Rus' people

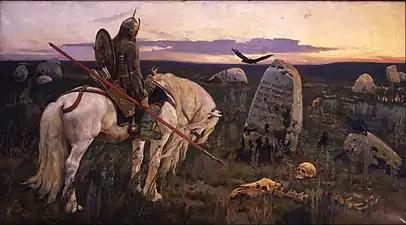
"A "vitjaz" at the Crossroads" ("Витязь на распутье"), by Viktor Vasnetsov (1882)

There are remains of Old Norse culture as late as the 14th and early 15th centuries in the form of runic or rune-like inscriptions and as personal names. The c. 1000 birch-bark letters from Novgorod contain hundreds of names, most of them Slavic or Christian, and according to Melnikova there are seven letters with Old Norse names, but Sitzman identifies as many as 18, including Staraja Russa no. 36.